Turhan Bey

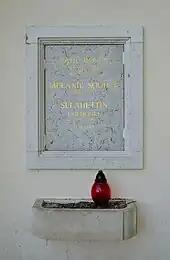
Feuerhalle Simmering, grave of Turhan Bey and his mother Friederike

Bey was romantically linked with Lana Turner at one time. In September 1944, he had a brawl over Turner with the latter's ex-husband Stephen Crane. His relationship with Turner ended when he went into the army.